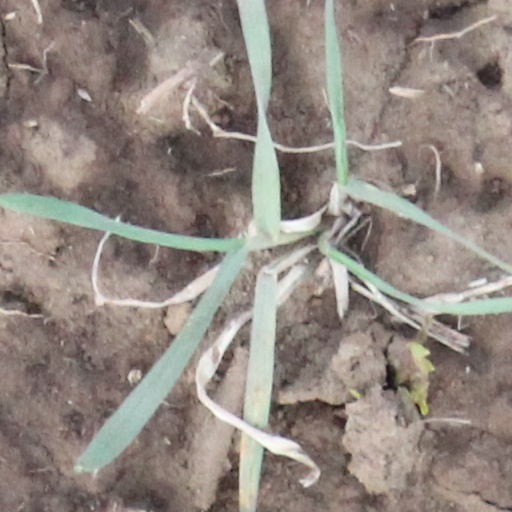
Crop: wheat